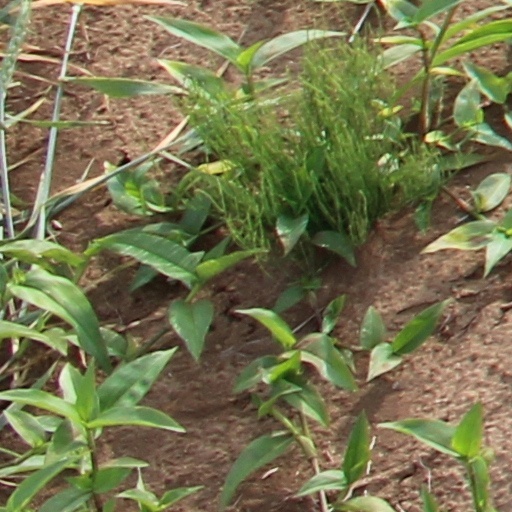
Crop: wheat